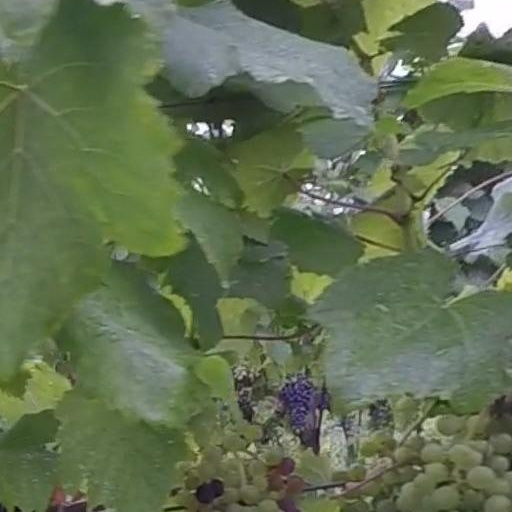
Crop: grape